Zacarías Ferreira

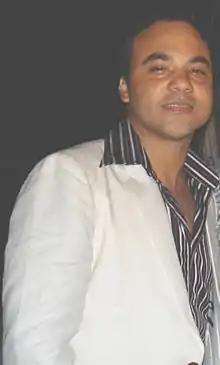
Ferreira in 2007

Zacarías Ferreira (born 10 October 1968) is a Dominican singer. He is a Bachata artist known worldwide for his hits such as "Es Tan Dificil", "Asesina", "La Mejor de Todas", "Mañana en tu Olvido", "Amiga Veneno", "La Avispa" among others. He is one of the most representative voices in bachata. He is known as "La Voz de la Ternura" because of his soft and melodic voice.